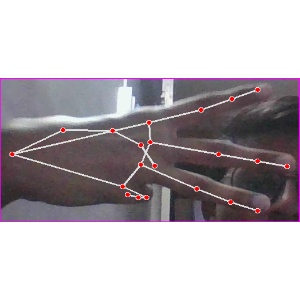
अक्षर: भ